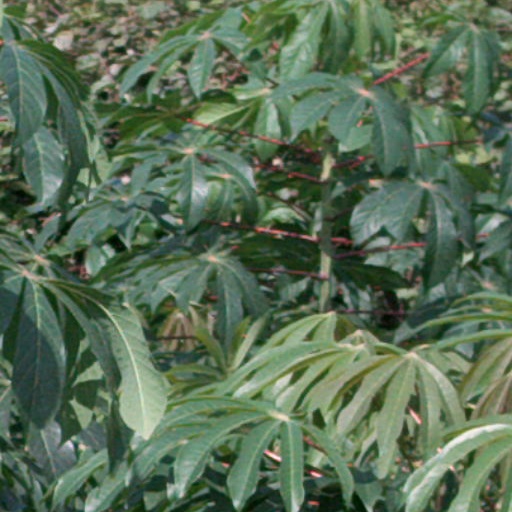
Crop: cassava